Photomultiplier tube

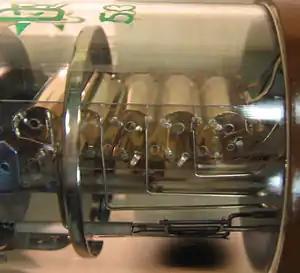
Dynodes inside a photomultiplier tube

The combination of high gain, low noise, high frequency response or, equivalently, ultra-fast response, and large area of collection has maintained photomultipliers an essential place in low light level spectroscopy, confocal microscopy, Raman spectroscopy, fluorescence spectroscopy, nuclear and particle physics, astronomy, medical diagnostics including blood tests, medical imaging, motion picture film scanning (telecine), radar jamming, and high-end image scanners known as drum scanners. Elements of photomultiplier technology, when integrated differently, are the basis of night vision devices. Research that analyzes light scattering, such as the study of polymers in solution, often uses a laser and a PMT to collect the scattered light data.